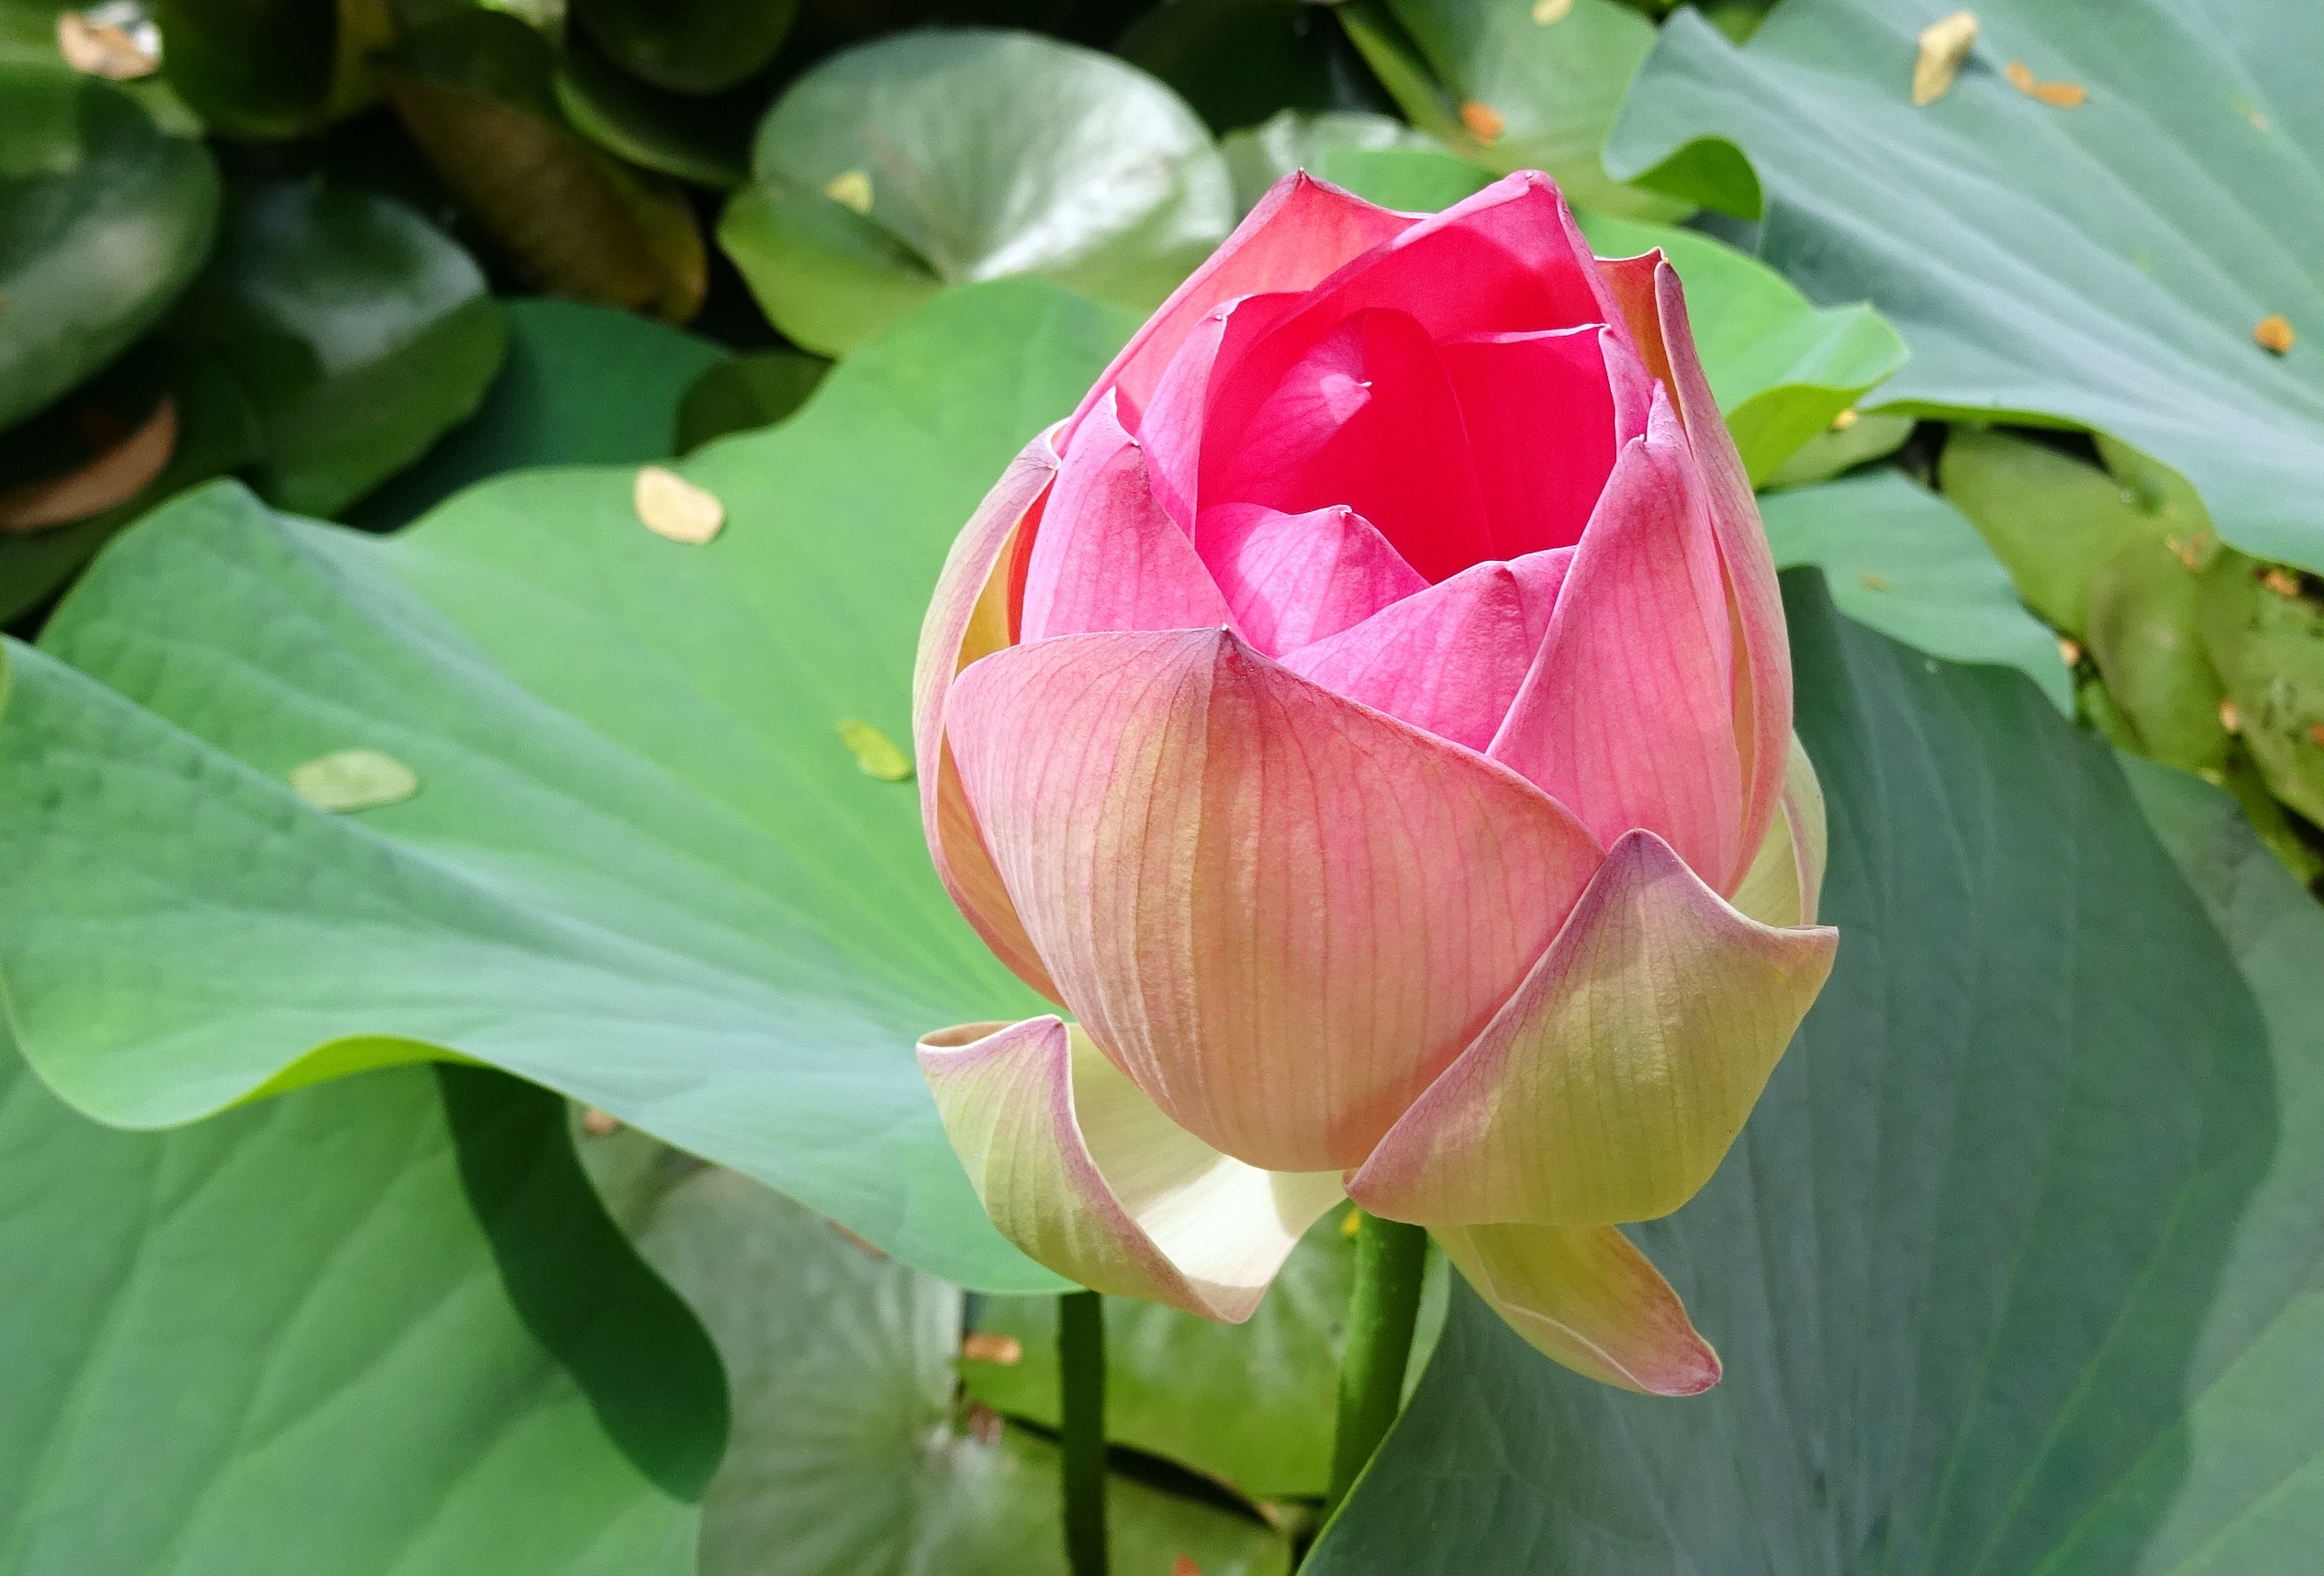
nature, plant, flower, petal, bloom, pond, tranquility, peace, fresh, botany, blooming, aquatic, garden, pink, sacred lotus, aquatic plant, nelumbonaceae, dharwad, flora, botanical, lotus, serenity, india, sacred, bud, pure, oriental, nelumbo, nucifera, east indian lotus, kamal, pundarika, padma, padam, sarsija, sharada, ambuj, nelumbium speciosum, flowering plant, plant stem, land plant, lotus family, proteales